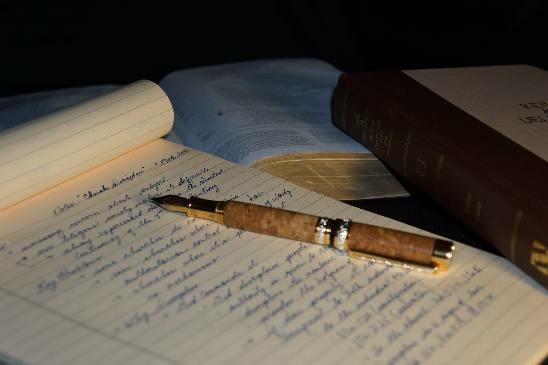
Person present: No